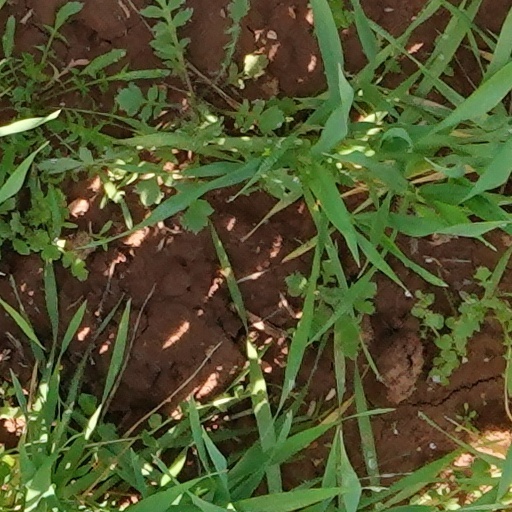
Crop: wheat